Triebes

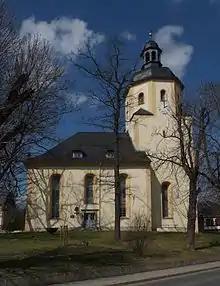
Protestant church

Triebes is a suburb of Zeulenroda-Triebes in Thuringia, Germany.